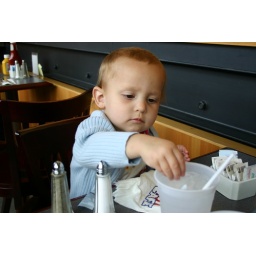
Ava loves to play with the water in her glass when we go out to eat. Don't really know why.